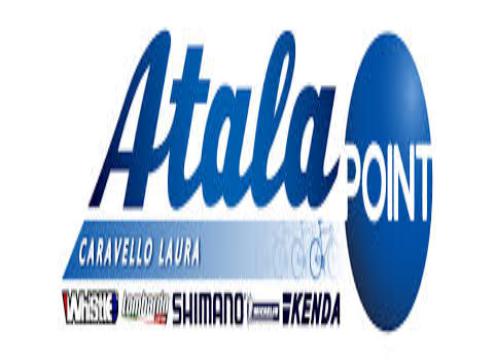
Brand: Atala
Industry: Transportation